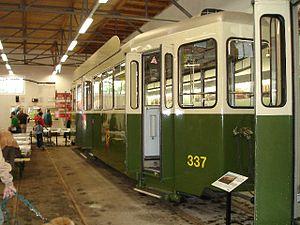
Le tramway de Berne est le réseau de tramway desservant la ville de Berne, capitale du canton éponyme et de la Suisse. Le réseau fonctionne depuis 1890 et est de nos jours est composé de cinq lignes d'une longueur totale de 39,6 km et à écartement métrique. Il est exploité depuis 1947 par la Städtische Verkehrsbetriebe Bern qui opère depuis 2000 sous la marque Bernmobil.